Dorf and the First Games of Mount Olympus

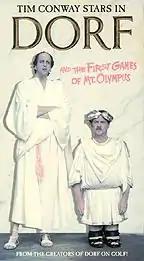
Videocassette cover

Dorf and the First Games of Mount Olympus is a 1988 comedy short film starring Tim Conway as Dorf and Vincent Schiavelli as Leonard.